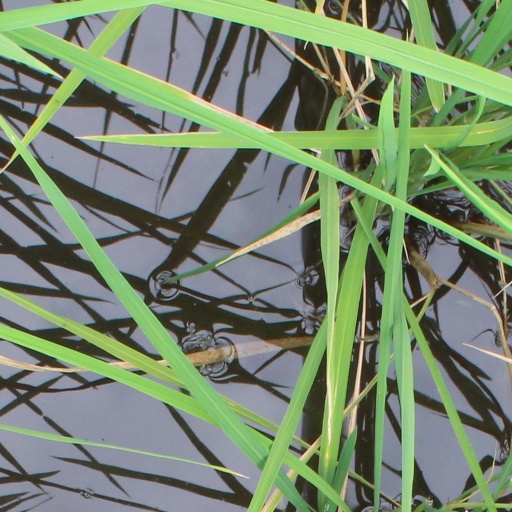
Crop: rice